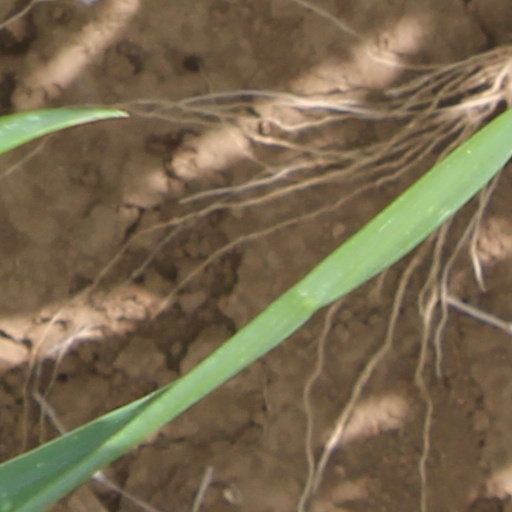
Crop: wheat